Space travel in science fiction

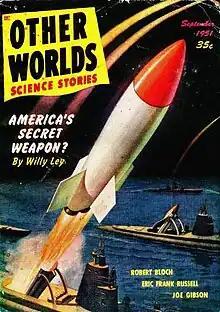
Rocket on cover of "Other Worlds" sci-fi magazine, September 1951

Space travel, or space flight (less often, starfaring or star voyaging) is a science fiction theme that has captivated the public and is almost archetypal for science fiction. Space travel, interplanetary or interstellar, is usually performed in space ships, and spacecraft propulsion in various works ranges from the scientifically plausible to the totally fictitious.